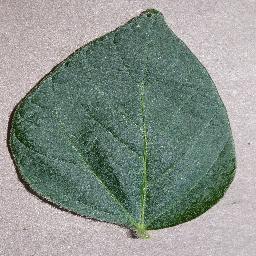
Label: Soybean___healthy